Angra do Heroísmo

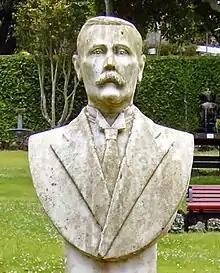
Manuel António Lino

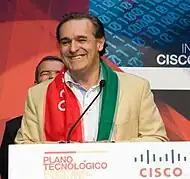
Helder Antunes, tech executive.

The historic centre of Angra, is located along the southern coast, encompassing the medieval city and fortified citadel that forms the volcanic cone of Monte Brasil. Angra is dominated by the "Old Square", also known as the "Square of Saints Cosmo and Damian" or the "Restoration Square". It was one of the first Portuguese squares specifically designed as a broad open space, joining two of the old town's main arteries. Angra's square is a broad and orderly, paved with Portuguese pavement stone (of white limestone and black basalt). Throughout its history, this main square has had various functions: it was a chicken and livestock market on Sundays; during the struggles between the Liberals and the Absolutists (during the Liberal Wars) it was the site of public hangings; and the location where the local running of the bulls began. The well-planned and handsome square in Angra owes its character to the influence of the 1755 Lisbon earthquake, which resulted in the reconstruction program that influenced many of the towns and villages of Portugal. The "old square" (which reached its ultimate form during the late 18th century) reflects this new thinking and approach to urbanism and transport. After the 19th century (specifically 1879), it served as a central gathering place for concerts by the military band of the 10th Chasseur regiment, whose barracks were in the Fort of São João Baptista.